Oreimo

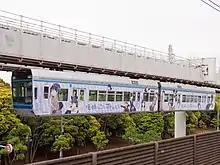
"Oreimo" train of Chiba Urban Monorail

A second 13-episode anime season, titled and produced by A-1 Pictures, aired between April 7 and June 30, 2013 and was simulcast by Crunchyroll. An additional three episodes were screened at Otakon 2013 on August 9, 2013, and then streamed worldwide on August 18. The episodes were simulcast by Crunchyroll at the same time as the Japanese broadcast and were available until August 31, 2013. Despite the change in animation studio from the first season, the second season has the same staff as the first. The opening theme is "Reunion" by ClariS, while a contest was held for the second season's ending themes. This series has also been licensed by Aniplex of America. A-1 Pictures collaborated with Chiba Urban Monorail to promote the second season by making an "Oreimo"-themed monorail train, which remained in operation until September 30, 2013. In addition to decorating the exterior of the train, the anime characters were featured in in-train advertising to provide passengers with helpful tips about local sightseeing facilities and shops.